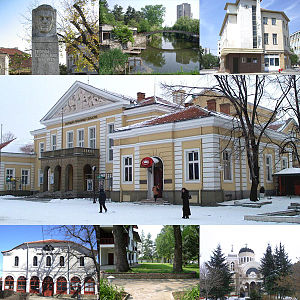
Jambol
Jàmbol er en by i det sydøstlige Bulgarien, med et indbyggertal på 79.771, 84.232. Byen er hovedstad i Jambol-provinsen og ligger ved bredden af Tundzha-floden.